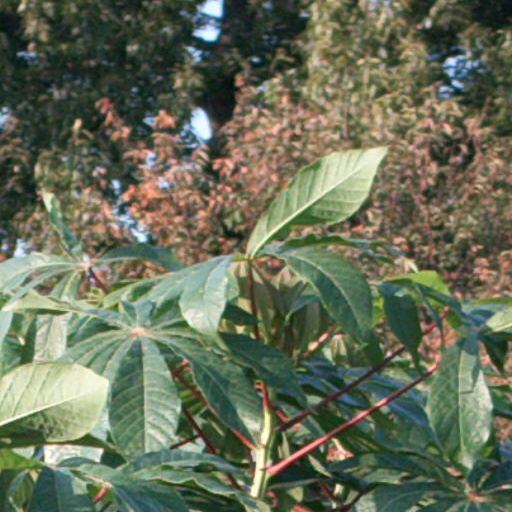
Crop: cassava